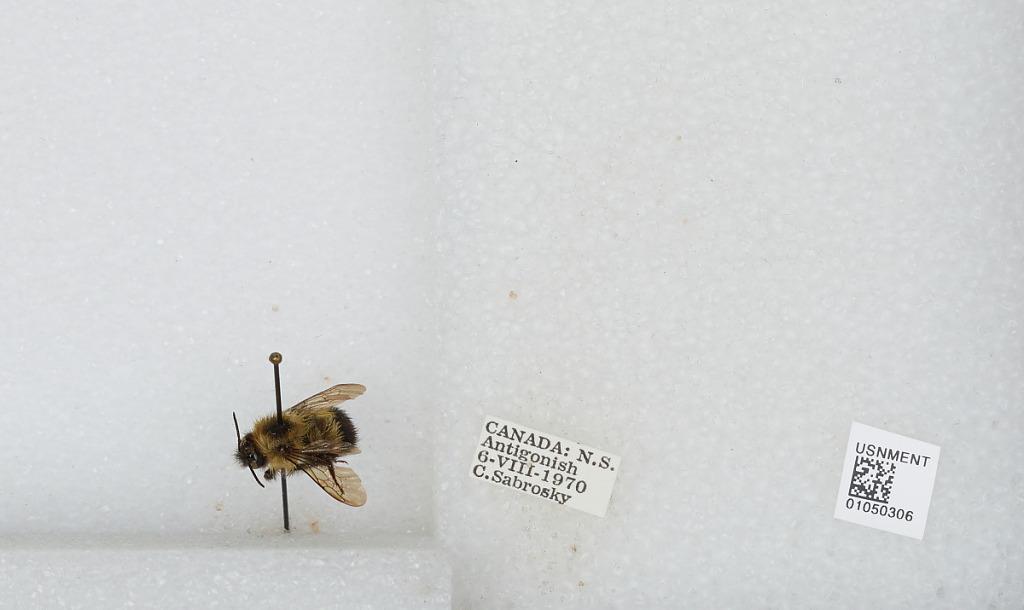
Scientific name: Bombus sp.
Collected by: C. Sabrosky
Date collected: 1970-8-6
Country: Canada
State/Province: Nova Scotia
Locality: Antigonish
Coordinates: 45.6223, -61.9922